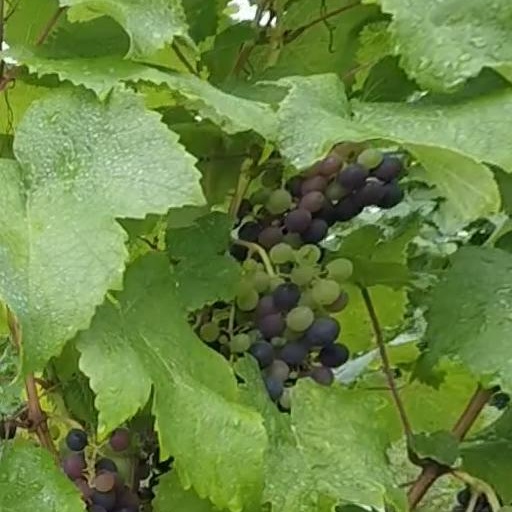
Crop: grape